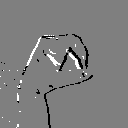
ASL letter: o